Utah Territory in the American Civil War

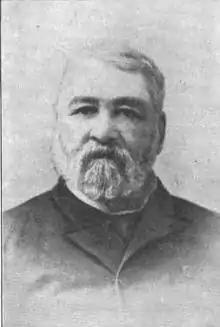
John F. Kinney, who served as Utah Chief Justice and U.S. Representative from Utah

Before the Civil War, John F. Kinney had been named as Chief Justice of the Territory of Utah by President Buchanan. He served from June 26, 1860, until March 1863. He was directly involved in the events leading up to the Morrisite War of 1862, and allowed a condemnation of Territorial Governor Stephen S. Harding to be read into the public record after Harding issued a blanket pardon for all Morrisites convicted in connection with the war. Kinney was elected as the Territory of Utah's Democratic delegate to the 38th Congress and served from March 4, 1863, until March 3, 1865.